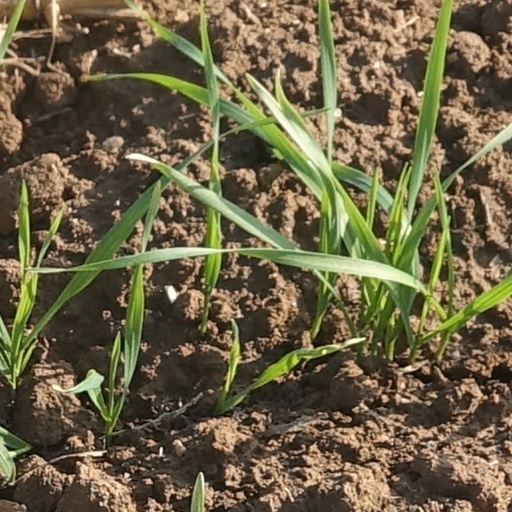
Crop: wheat